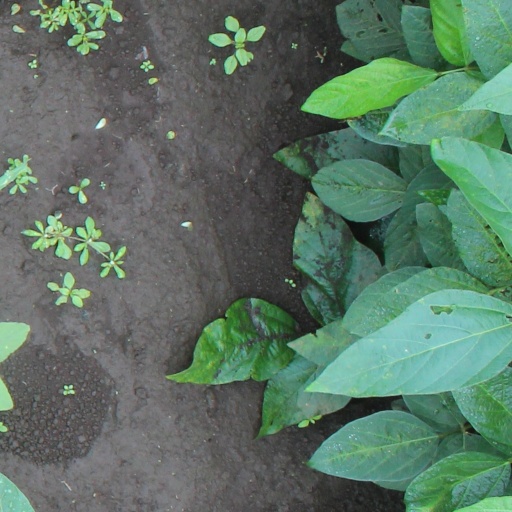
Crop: soybean